Industrialization in Germany

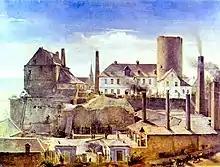
Mechanical workshops of Friedrich Harkort in the ruins of Wetter Castle

The initial situation for an Industrial Revolution was significantly worse in Germany than in the country of origin of industrialization, Great Britain. This included the lack of a single market, the large number of customs duties and currencies and the territorial fragmentation of the Holy Roman Empire, which had collapsed in 1806. In terms of infrastructure, the empire was significantly less developed than England, and there was also a lack of overseas trade and colonial expansion. The gap to Great Britain was also evident in Germany's much larger agricultural sector. Moreover, no comparable "agricultural revolution" had yet taken place in this sector at the beginning of the 19th century. There were still strong feudal elements and, with the exception of East Elbia, numerous low-performing small farms, many of which still operated using old methods and were barely connected to the market as subsistence farms. There were also other aspects. Despite mercantilism in the 18th century, for example, the guilds and corporations in the crafts sector held on to old instruments of economic regulation.